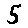
Label: 5